Carlton Football Club

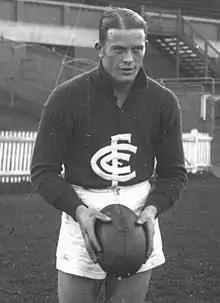
Bob Chitty captained Carlton to victory in the 1945 "Bloodbath" Grand Final.

The VFL continued to operate through World War II. With the retirement of Diggins, Carlton secured the services of former coach Percy Bentley, who coached the club for fifteen seasons. Carlton continued to finish in or near the finals without premiership success through the war, before winning the premiership in 1945, one month after peace. In a remarkable season, Carlton languished with a record of 3–6 after nine weeks, but won ten of the remaining eleven home-and-away matches to finish fourth; Carlton then comfortably beat in the first semi-final, overcame a 28-point deficit in the final quarter to beat Collingwood in the preliminary final, then beat South Melbourne in the notoriously brutal and violent Bloodbath Grand Final.